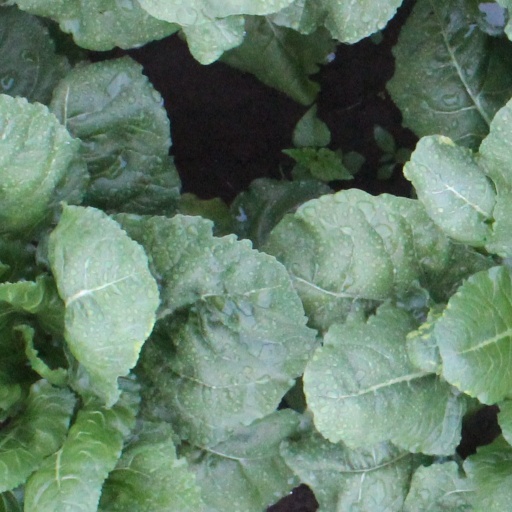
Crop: sugar beet